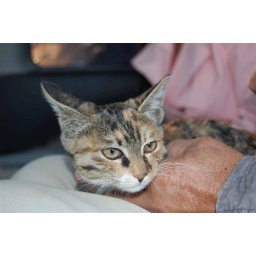
This is the cat who lives at our base camp in Mongolia.